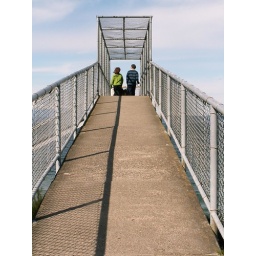
A couple with their dog on the bridge that goes over the railroad tracks. I like this photo a lot.